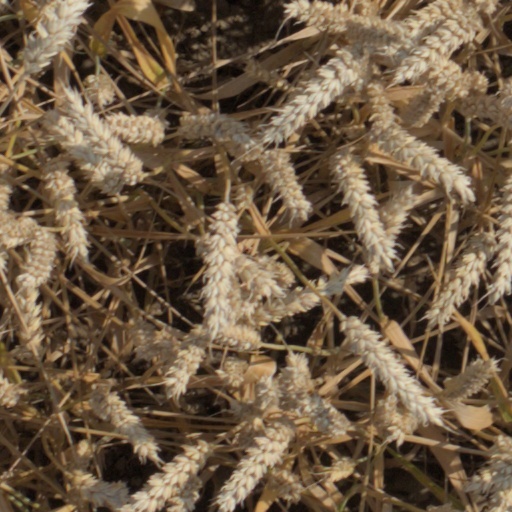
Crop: wheat